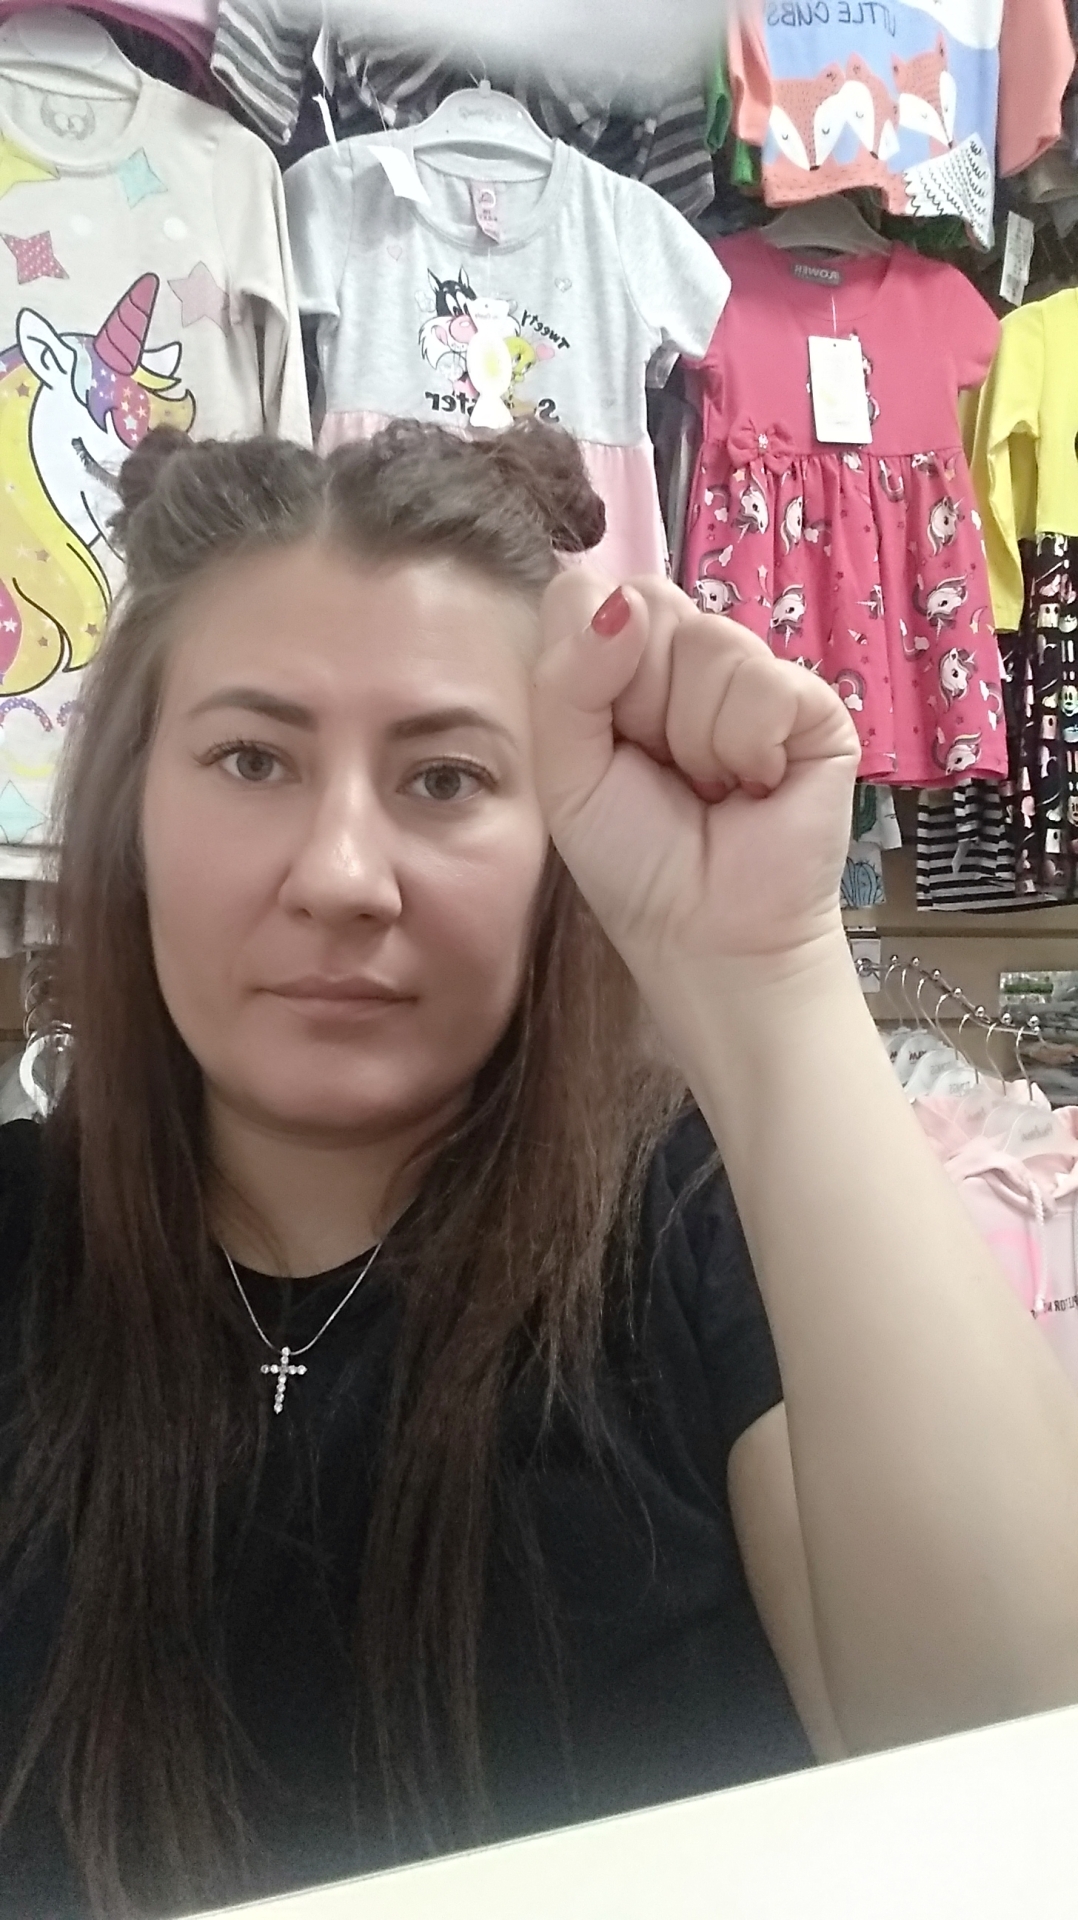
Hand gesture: fist